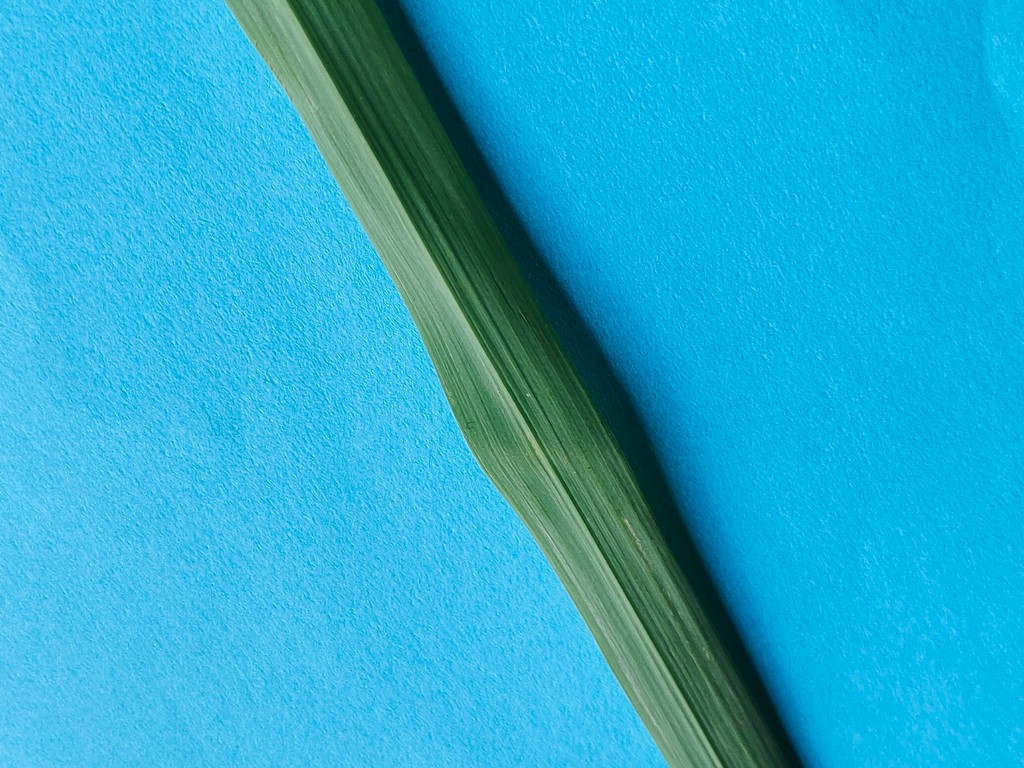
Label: Healthy